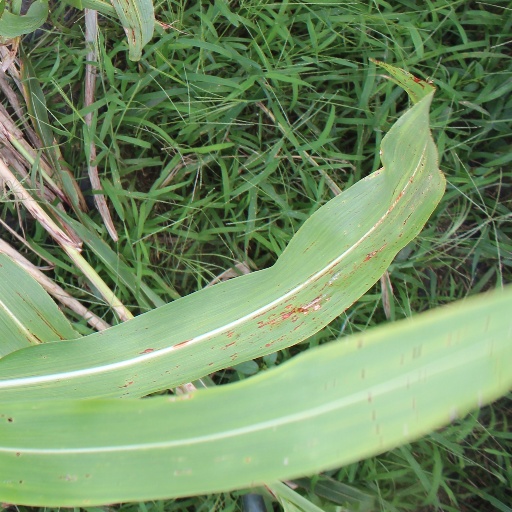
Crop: sorghum